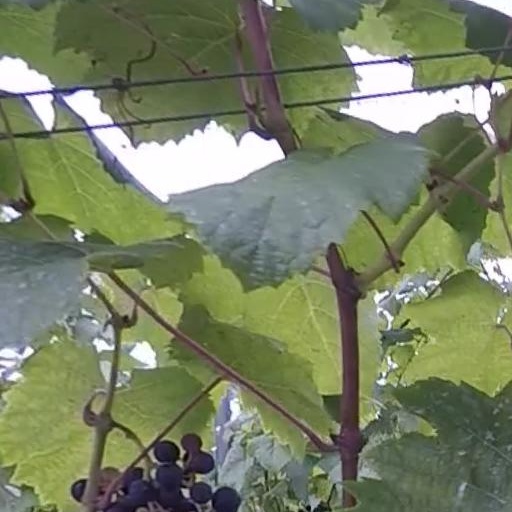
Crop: grape